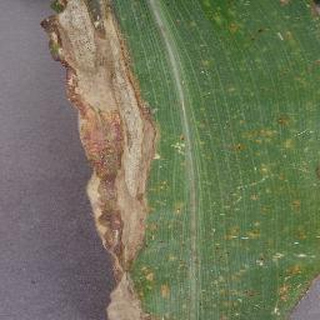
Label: corn_northern_leaf_blight